Jo Riley

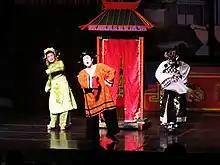
An example of Chinese theater.

Jo Riley graduated from the University of Cambridge. After working for a number of small touring companies, she went to Asia to explore a different kind of theatre. In the early 1980s, after learning Mandarin Chinese, she was one of the first foreign students at the Central Academy of Drama in Beijing, where she learned to act in the Chinese theatre ("example pictured at right").